All-seater stadium

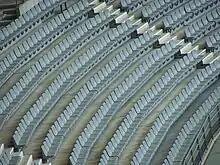
Seats in the Stade de France

An all-seater stadium is a sports stadium in which every spectator has a seat. This is commonplace in professional association football stadiums in nations such as the United Kingdom, Spain, and the Netherlands. Most association football and American football stadiums in the United States and Canadian Football League stadiums in Canada are all-seaters, as are most baseball and track and field stadiums in those countries. A stadium that is not an all-seater has areas for attendees holding standing-room only tickets to stand and view the proceedings. Such standing areas are known as terraces in Britain. Stands with only terraces used to dominate the football attendance in the UK. For instance, the "South Bank Stand" behind the southern goal at Molineux Stadium, home of Wolverhampton Wanderers, had a maximum of 32,000 standing attenders, while the rest of the stadium hosted a little bit less than that; the total maximum attendance was around 59,000.